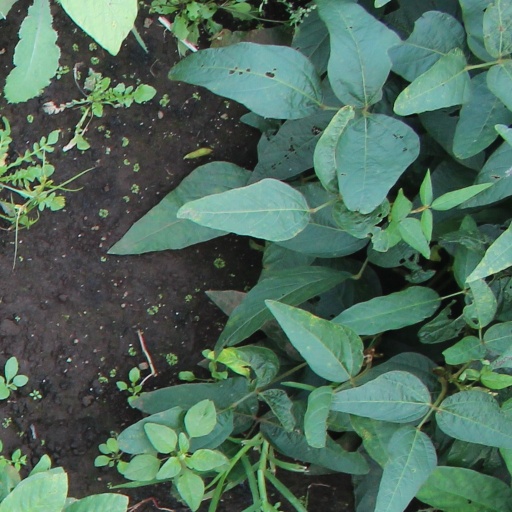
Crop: soybean